Tup Tup Palace

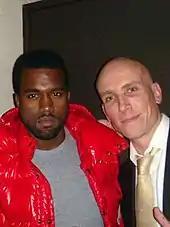
Kanye West (left) with venue owner James Jukes

The venue has had numerous celebrity visitors. Noted customers have included Kanye West, Cheryl Fernandez-Versini, Snoop Dogg and others. The club is regularly used as a location for MTV reality TV show Geordie Shore.